Crusades of the 15th century

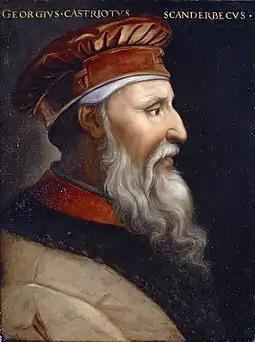
Portrait of Skanderbeg by Cristofano dell'Altissimo

In December 1434, Ishak Bey of Üsküb marched into Albania but was again defeated. In April 1435, Arianiti defeated another Ottoman campaign and hostilities ceased. By mid-1436, Turahan Bey assembled a large force that subdued the revolt and marched through Albania, committing widespread massacres of civilians.